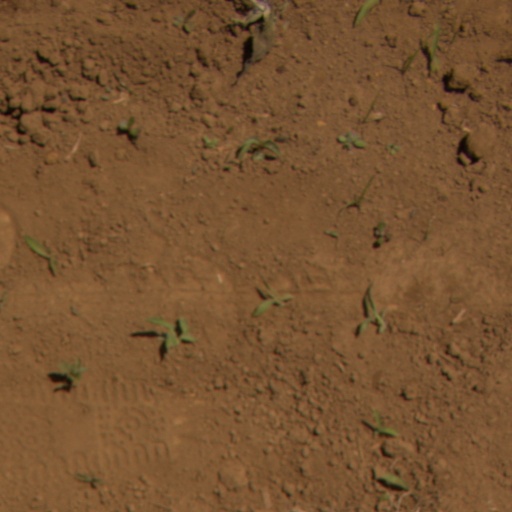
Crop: Jerusalem artichoke